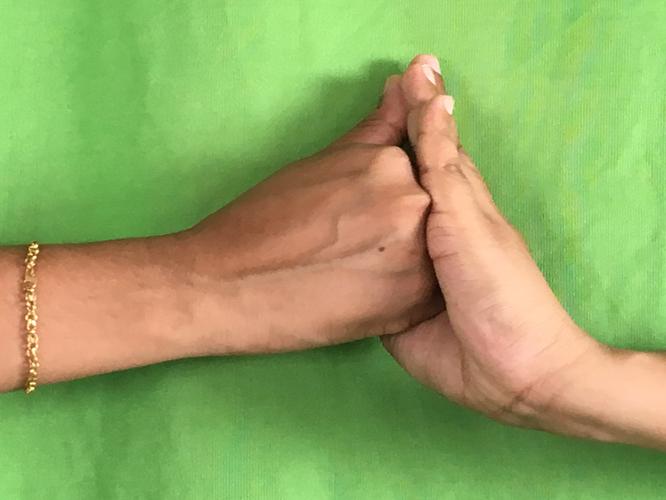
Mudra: Shanka
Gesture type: double_hand